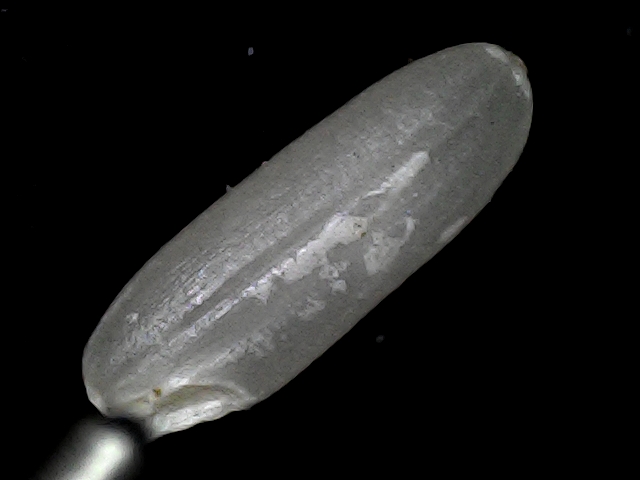
Rice variety: BD30